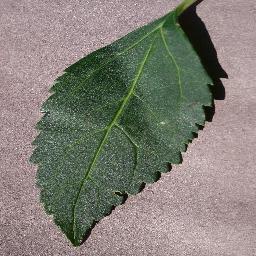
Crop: cherry
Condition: (including_sour)_healthy